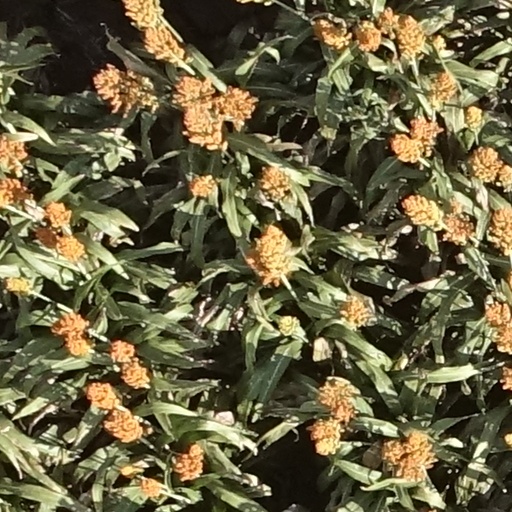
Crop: sorghum